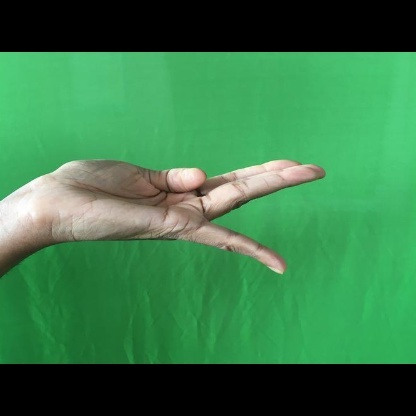
Mudra: Chaturam